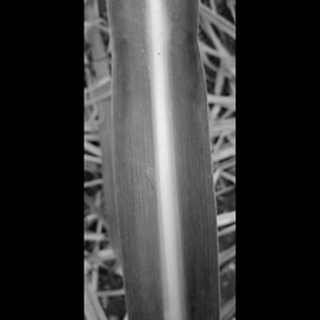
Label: sugarcane_yellow_leaf_disease